Proposed Melbourne tram extensions

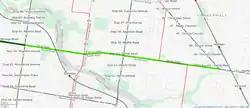
Map of a proposed route 58 extension.

The PTUA has proposed a continuation of route 58 from its current terminus east down Toorak Road, terminating near to where it would join the current route 75 and the Alamein railway line at Hartwell railway station. It would cover just over 4 km.